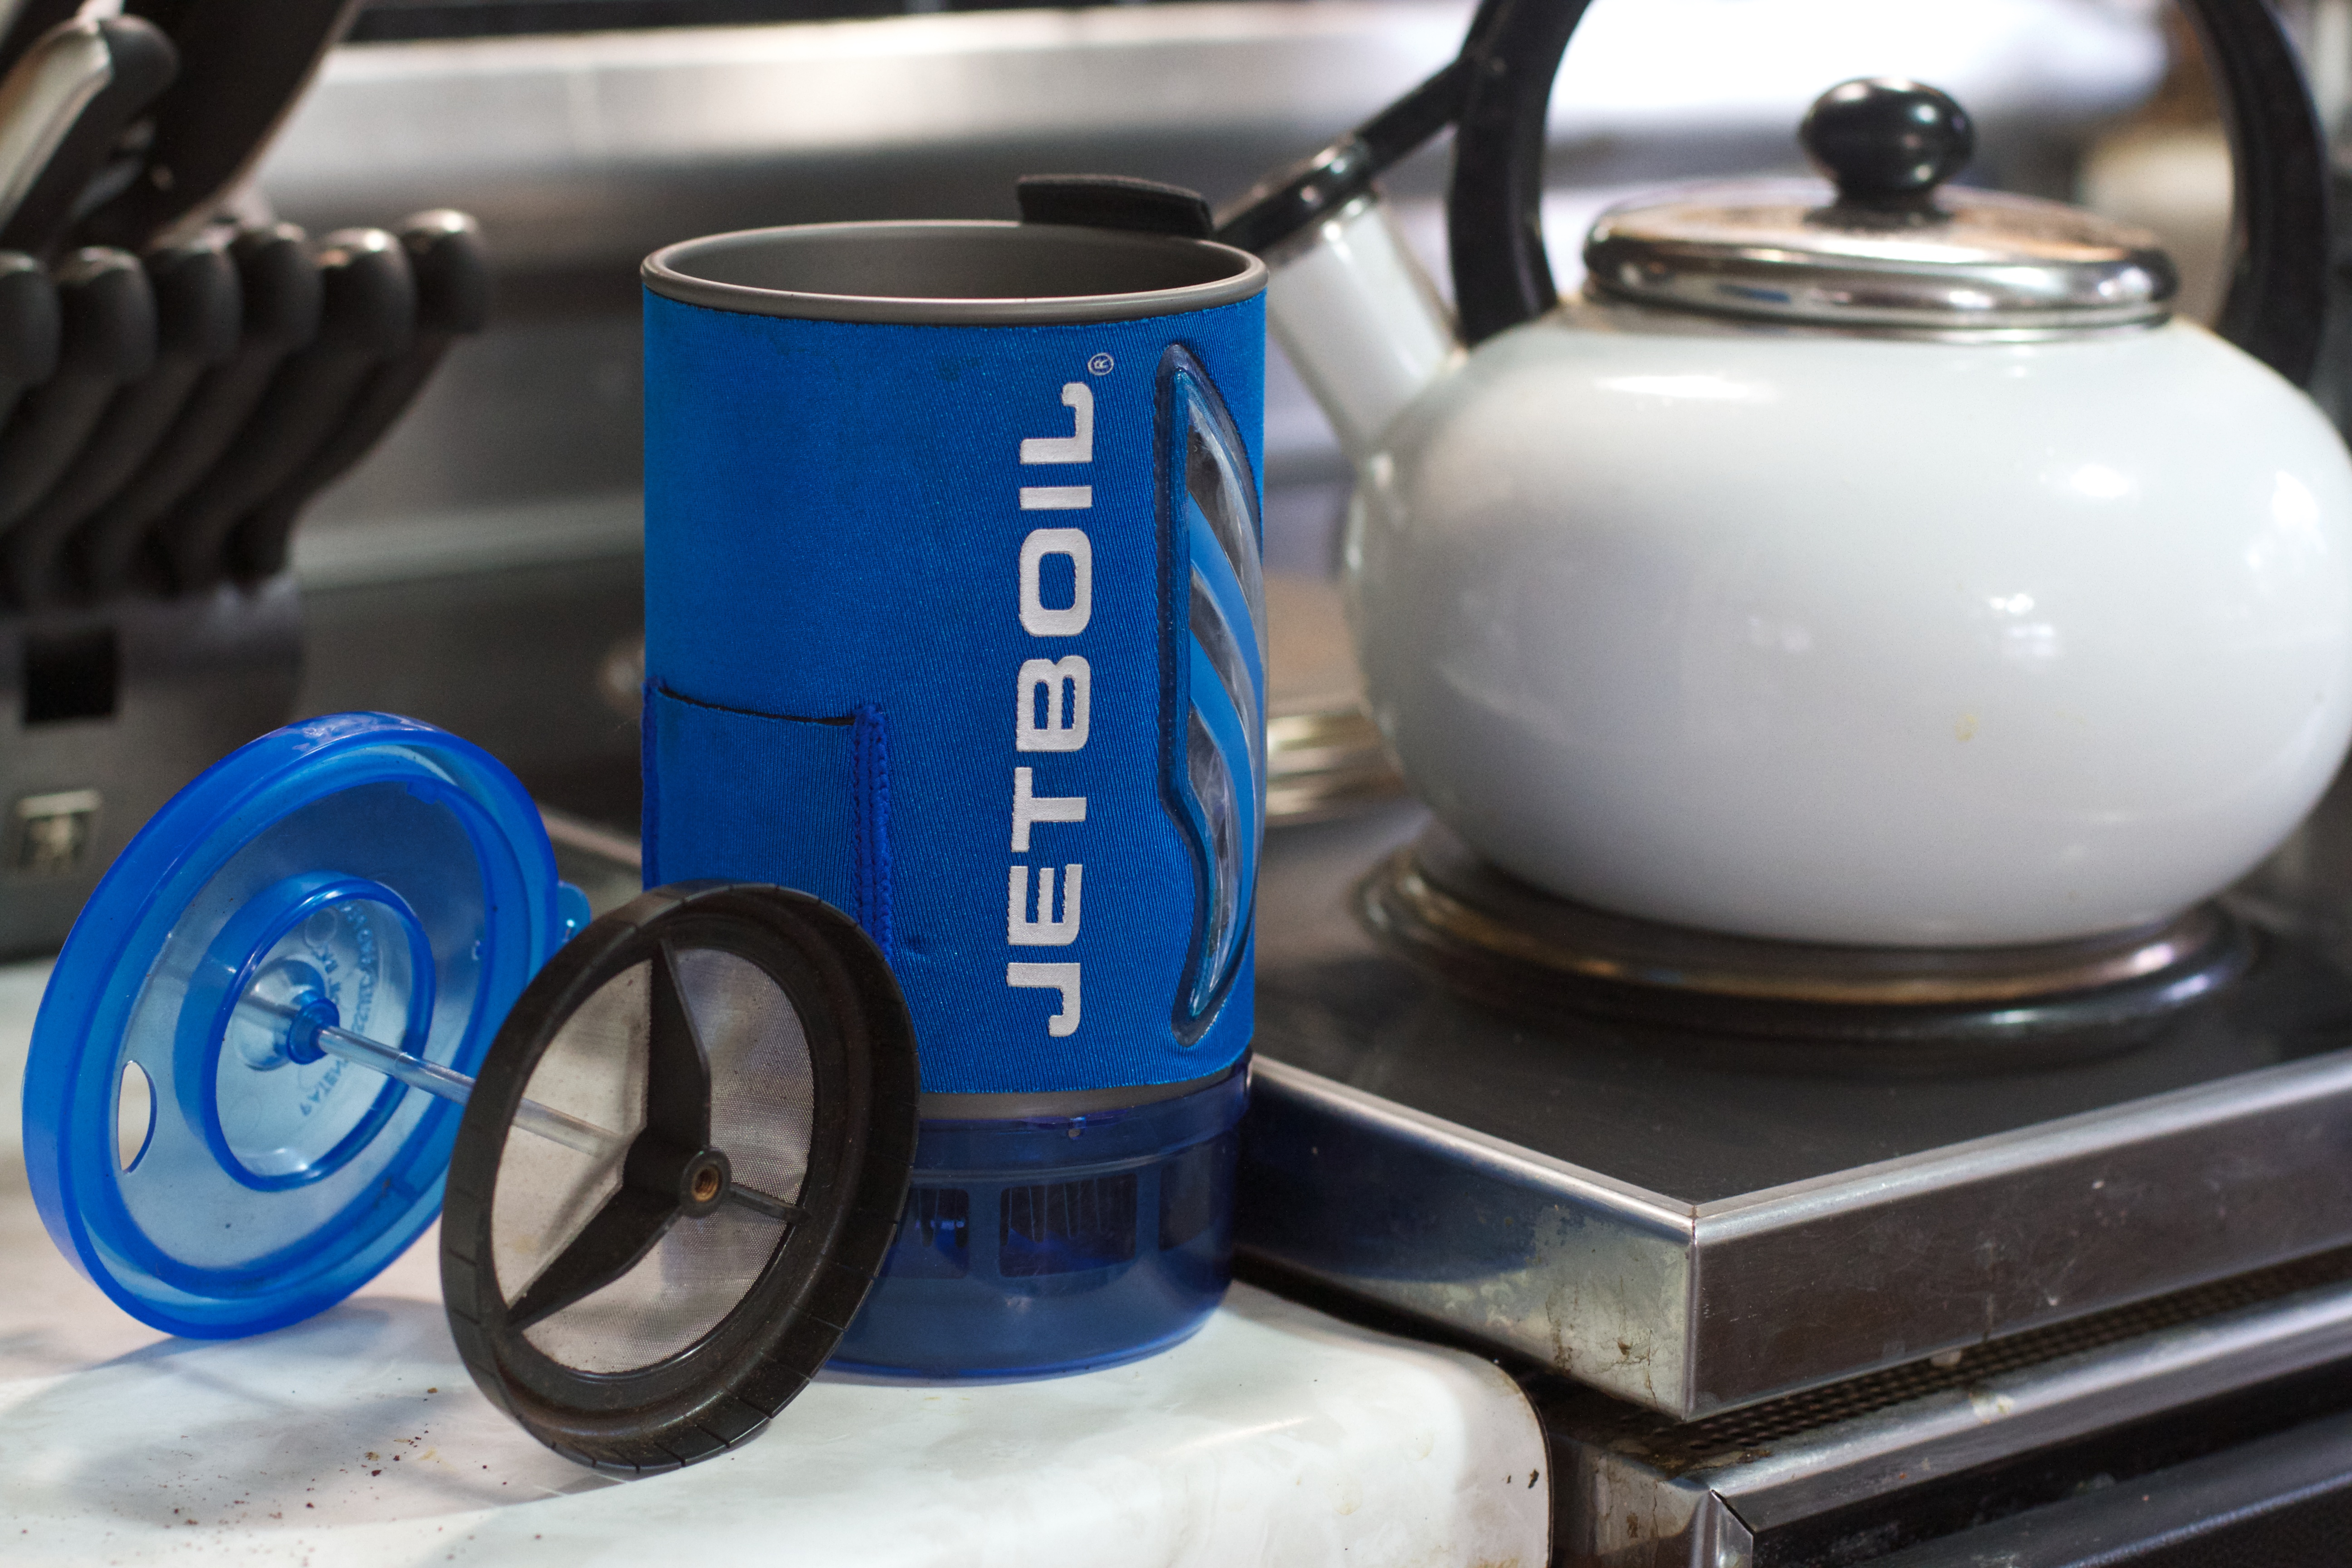
coffee, wheel, machine, product